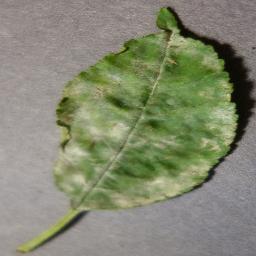
Label: Cherry___Powdery_mildew